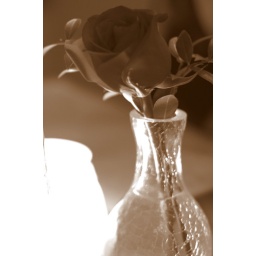
Sepia flower lit by candle - long exposure